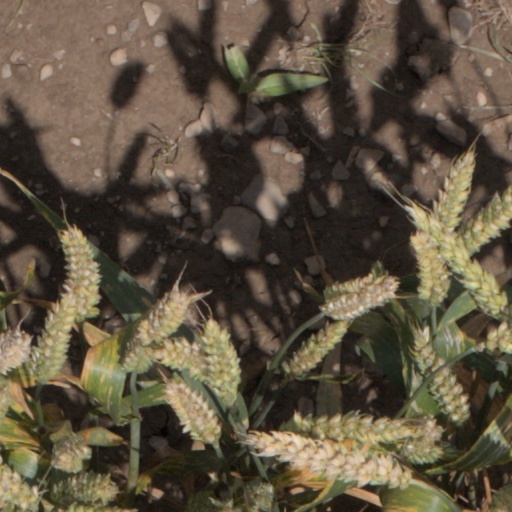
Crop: wheat